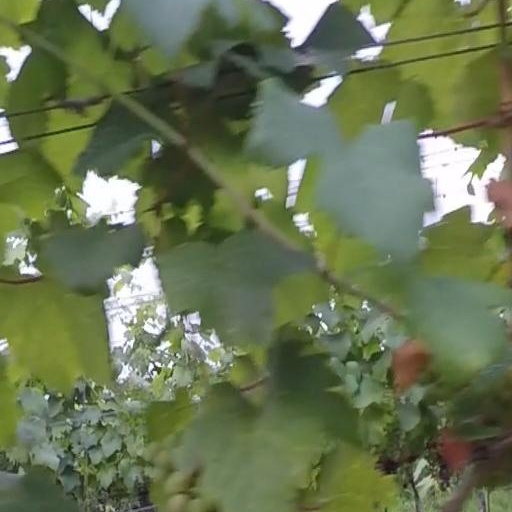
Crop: grape